Strathclyde

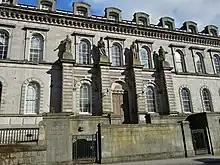
Main building of old High School (built 1846), became part of Strathclyde House, the council's headquarters.

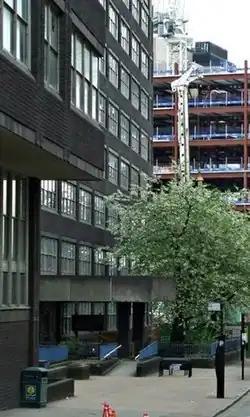
Another block of Strathclyde House on the corner of Elmbank Crescent and India Street, later called Nye Bevan House

The council initially rented offices called Melrose House at 19 Cadogan Street in Glasgow to act as an interim headquarters pending a decision being taken on a permanent headquarters. Various other offices around the centre of Glasgow were also used for additional office space, notably on India Street (the Glasgow City Chambers was not used by the regional administration and was instead the headquarters for the Glasgow district). In 1976, the nearby former Glasgow High School buildings at 94 Elmbank Street were vacated. The council converted the former school buildings to become its headquarters, using the school's dining room block of 1897 to become a council chamber, whilst using the India Street offices as additional accommodation. The remodelled school and neighbouring offices were formally opened by Elizabeth II on 2 November 1979, when the whole complex of eleven buildings was collectively renamed "Strathclyde House".